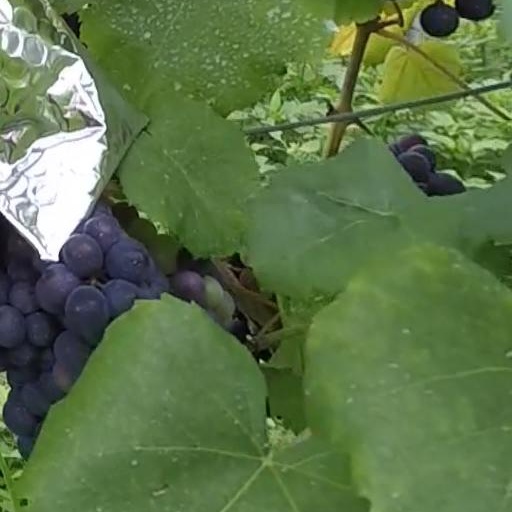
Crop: grape